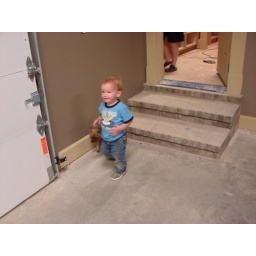
Ganon out &amp;amp; about in Greers Ferry, at the lake house &amp;amp; the house my parents were working at